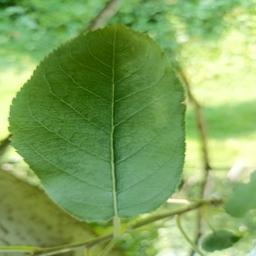
Label: Healthy